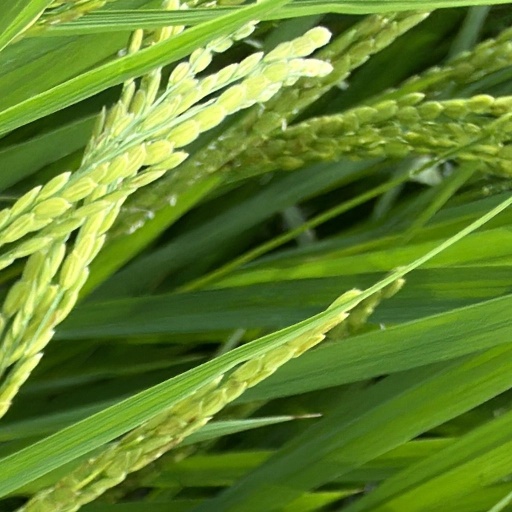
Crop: rice